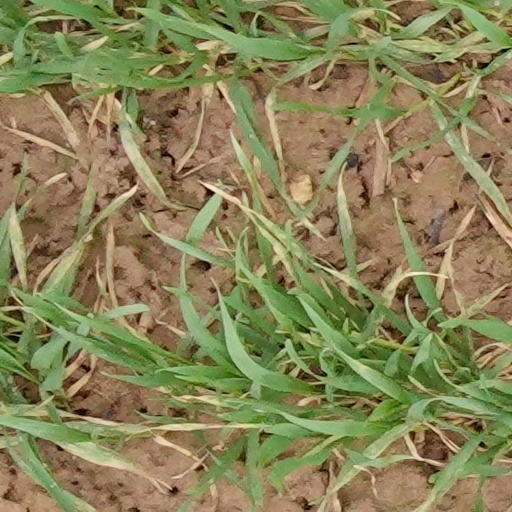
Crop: wheat